Heather Langenkamp

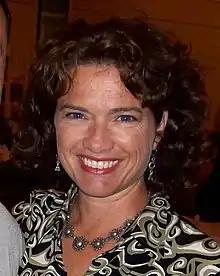

In 2005, she was cast in the Wes Craven horror film "Cursed". The film had to be reshot and rewritten, causing her to leave due to scheduling conflicts. Langenkamp starred in, executive produced, and narrated the 2010 documentary "". Langenkamp later produced and starred in the documentary "I Am Nancy" (2011), which focuses on why villains become the focal point in popular culture rather than the hero and the connection her fans have to Nancy. The following year, Langenkamp appeared as the daughter of Barbara Steel's character in Jonathan Zarantonello's horror film "The Butterfly Room" (2012). Film critic Kim Newman, writing for "Screen International", singled Langenkamp out in his review, "Langenkamp—little-seen since her interesting turn in Wes Craven’s "New Nightmare"—is outstanding."